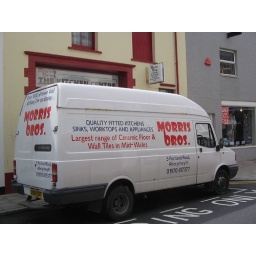
&amp;quot;Largest range of ceramic floor &amp;amp; wall tiles in mid-Wales&amp;quot;.